Renato Casarotto

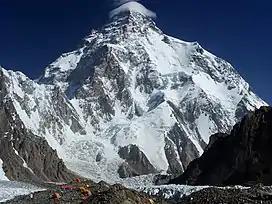
K2 with the de Filippi glacier, the site of the accident.

In 1986 Casarotto attempted to climb the south-south-west spur of K2 along a route attempted by a 1979 French expedition. At 300 meters from the summit he made the decision to turn back due to a change in the weather. On the descent, only a short distance from base camp an ice ladder failed while he was crossing a crevasse on the "de Filippi" glacier and Casarotto fell 40 meters to the bottom of the crevasse.